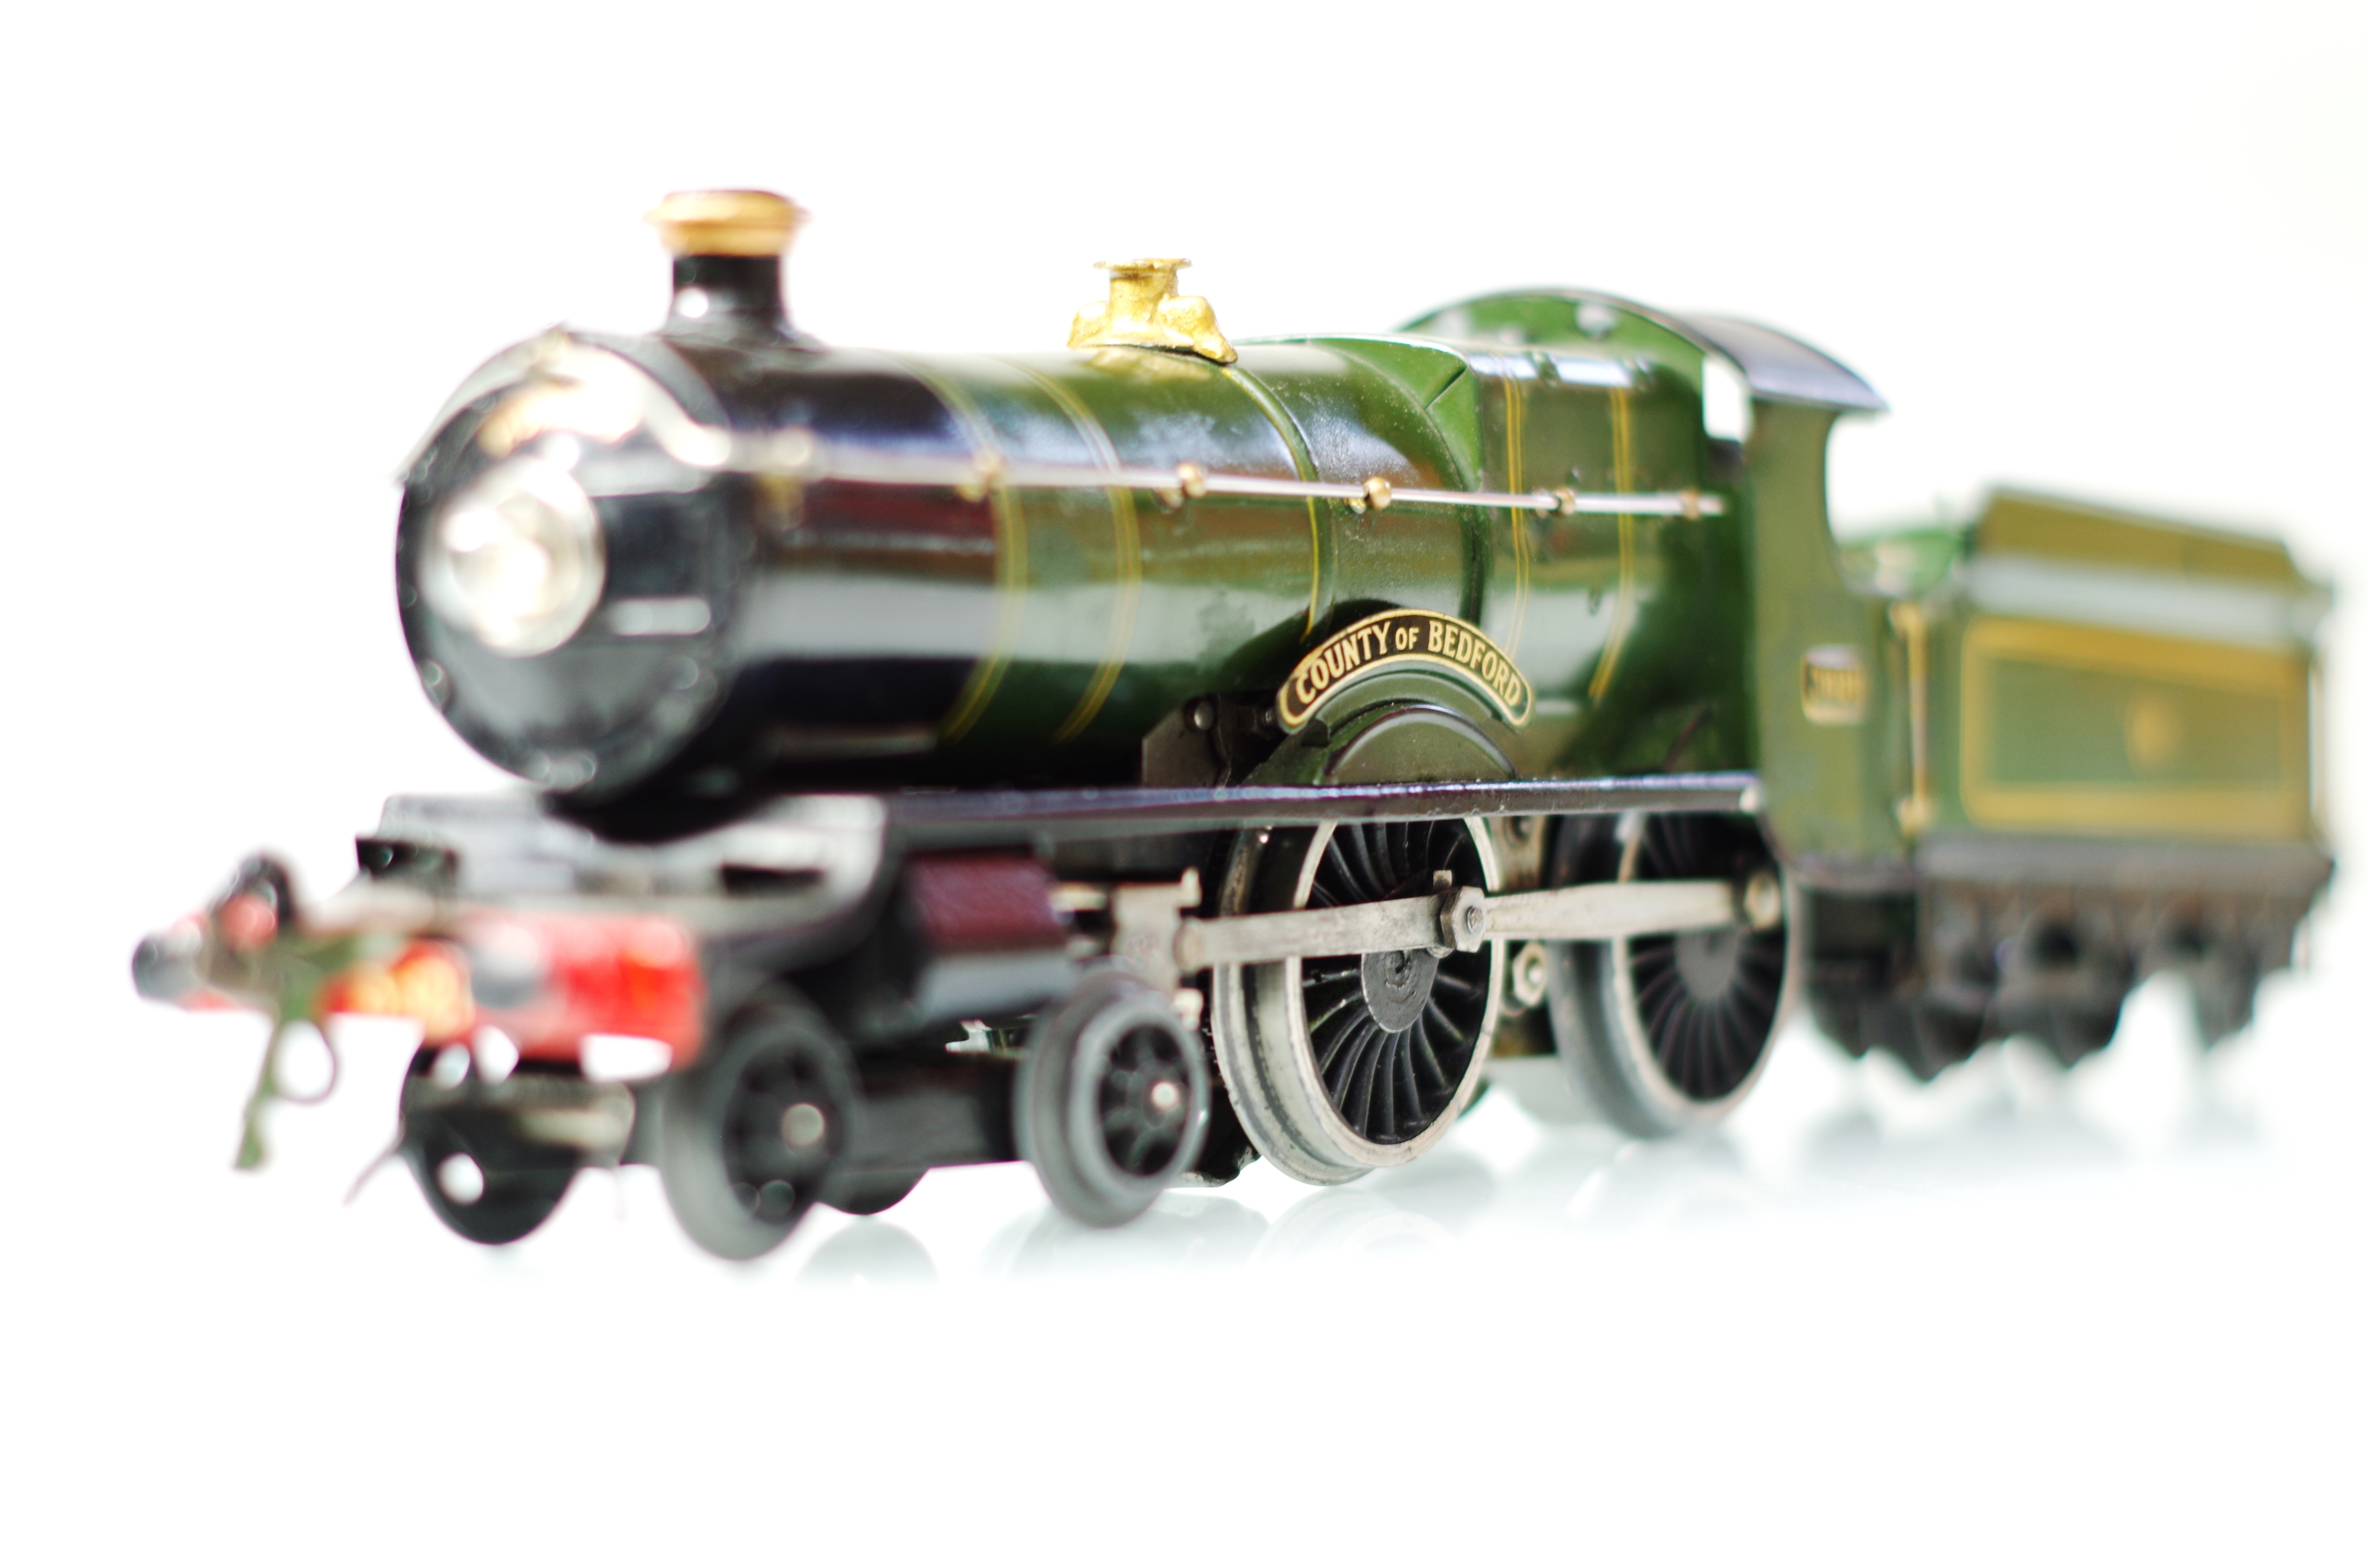
play, train, transport, vehicle, toy, locomotive, steam engine, model car, land vehicle, scale model, rolling stock, railroad car